Nashville Convention

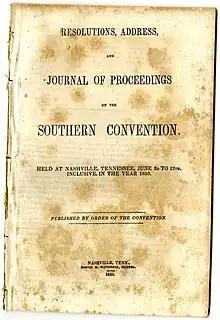
Proceedings of the Nashville Convention

The previous year, firebrand states rights advocate John C. Calhoun had urged that a preliminary bipartisan Southern convention be held in Mississippi to address the growing issue of the Federal government placing limits on the growth of slavery. The delegates to the October 1, 1849, Mississippi Convention denounced the controversial Wilmot Proviso, a failed proposal to ban slavery in the Mexican Cession, the land taken from Mexico at the end of the Mexican–American War. and the slaveholding states agreed to send delegates to Nashville to define a resistance strategy in the face of perceived Northern aggression. Mississippi's legislature appropriated $20,000 for the expenses of their Nashville delegates and $200,000 for any "necessary measures for protecting the state ... in the event of the passage of the Wilmot Proviso."